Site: brandenburg
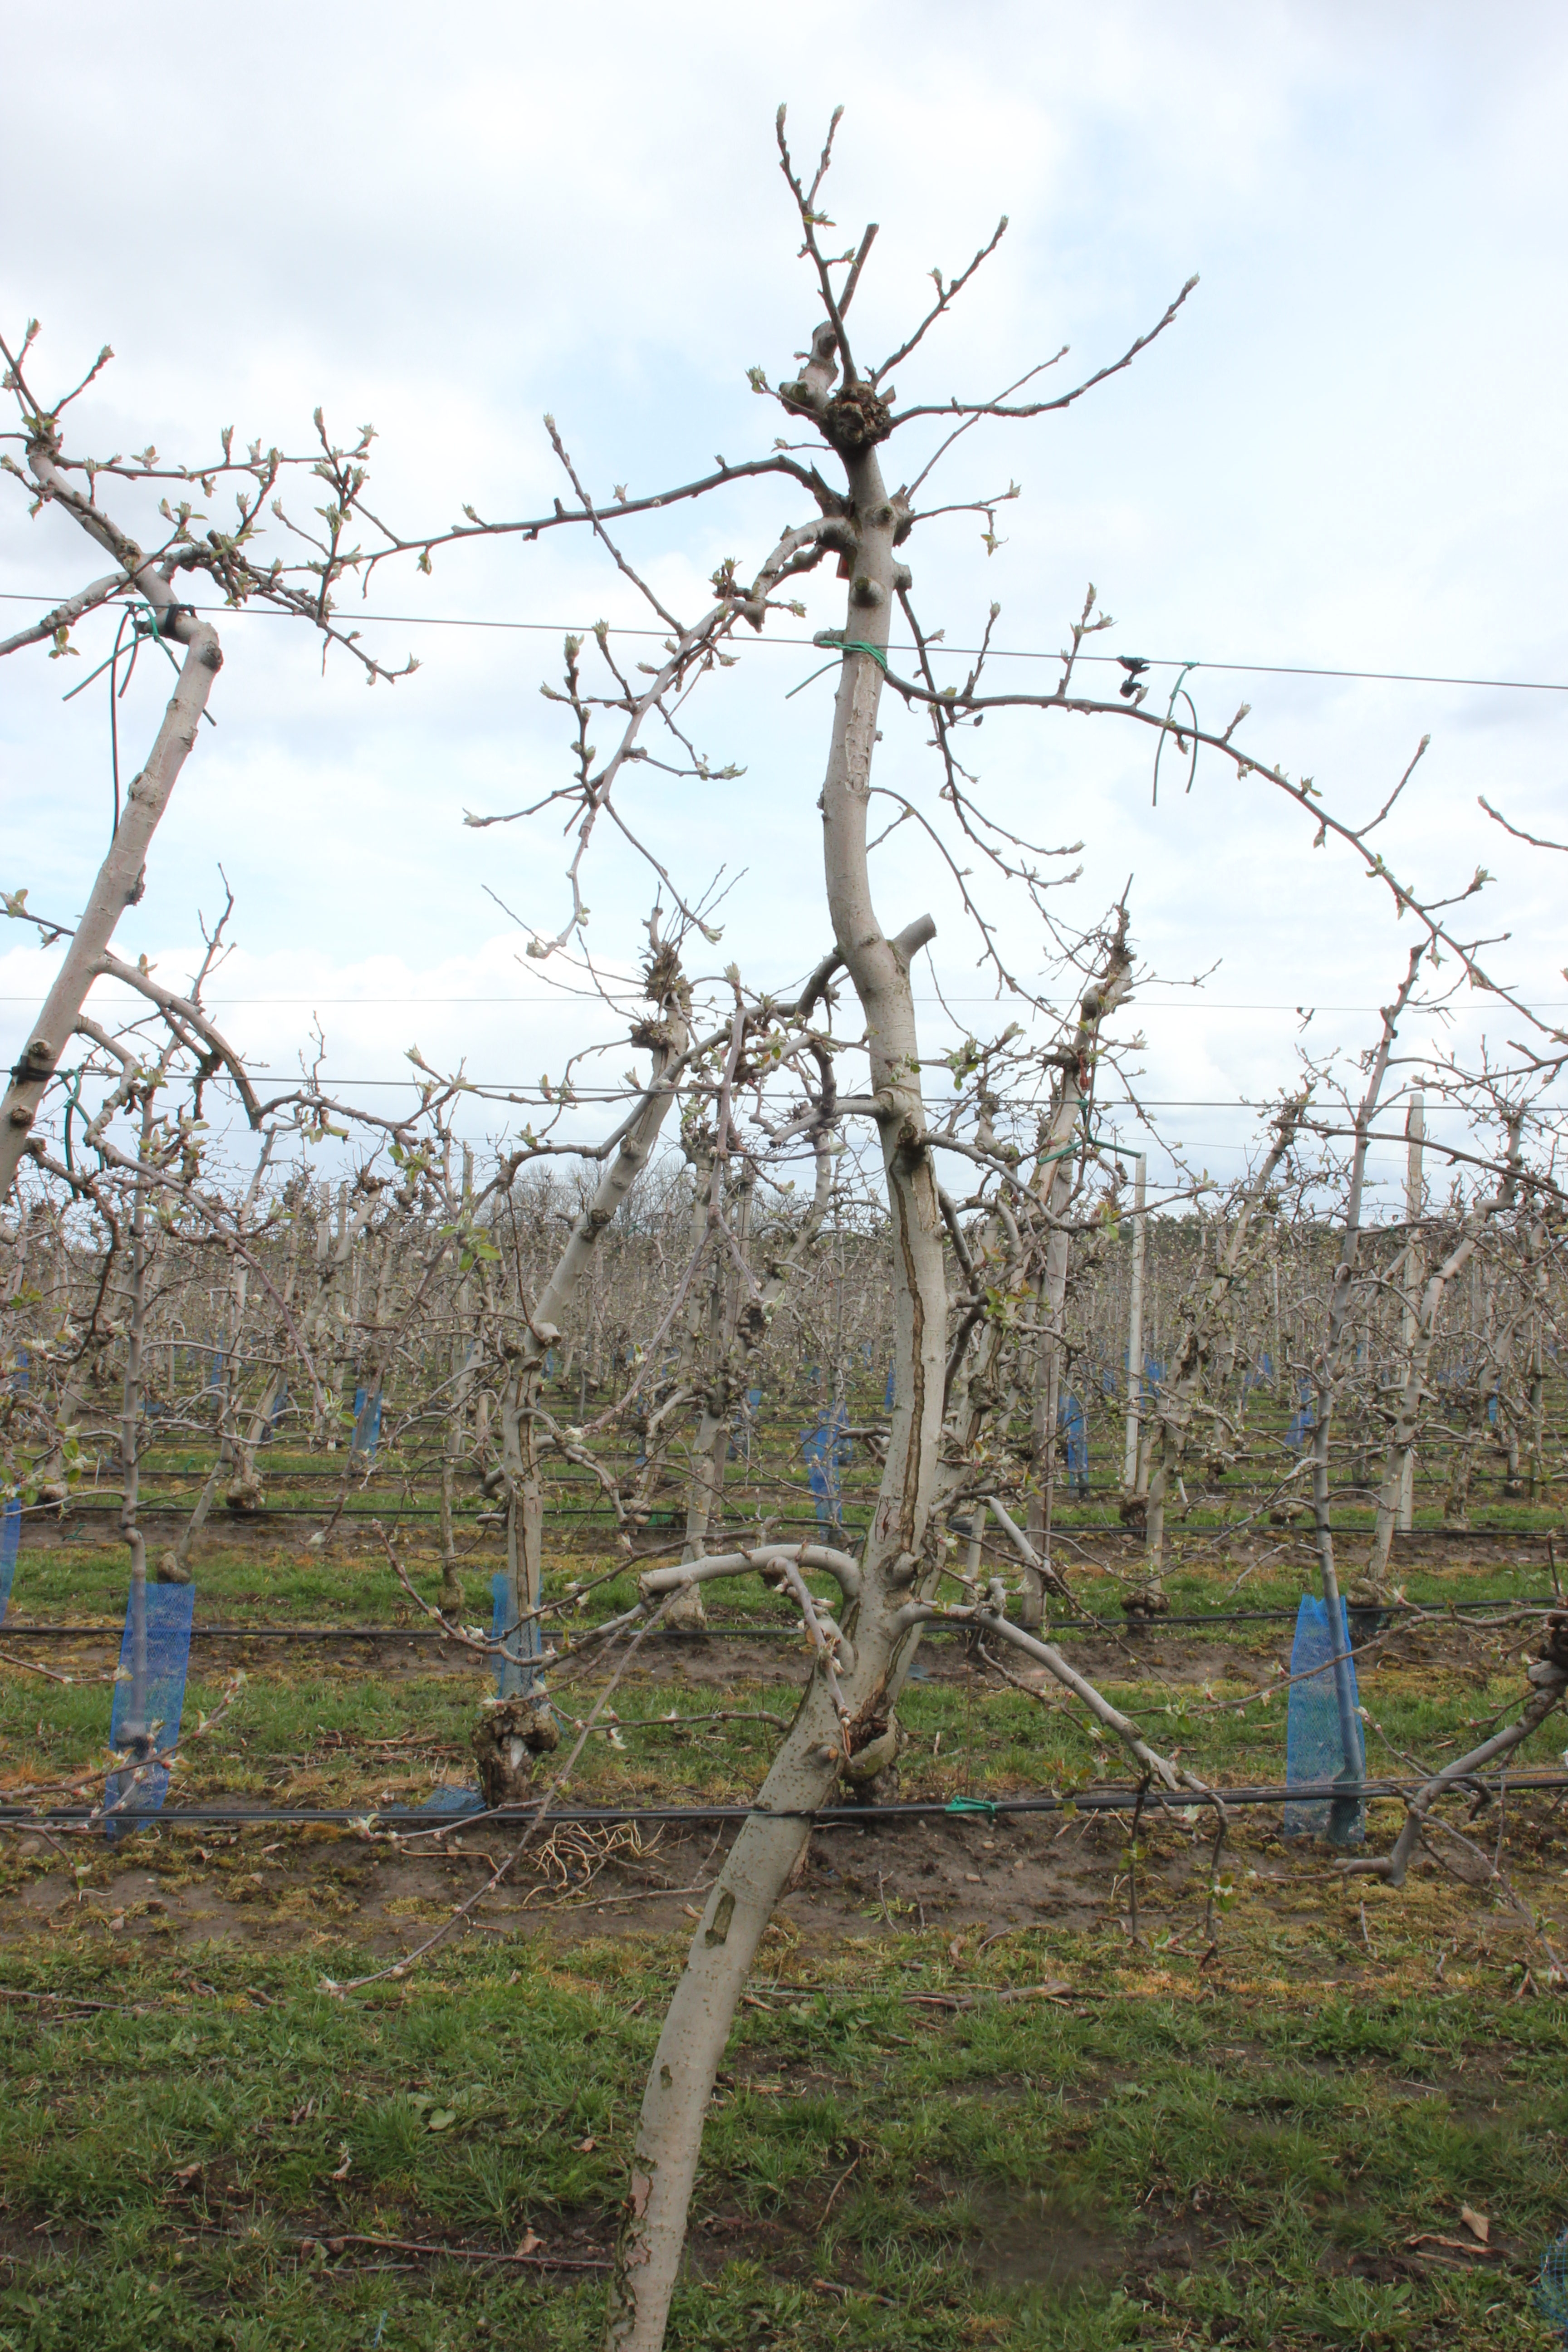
Growth stage (BBCH 55): Inflorescence emergence